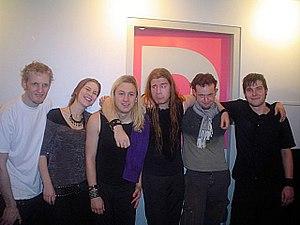
Delain est un groupe de metal symphonique néerlandais. Il est formé en 2002 par l'ancien pianiste de Within Temptation, Martijn Westerholt.